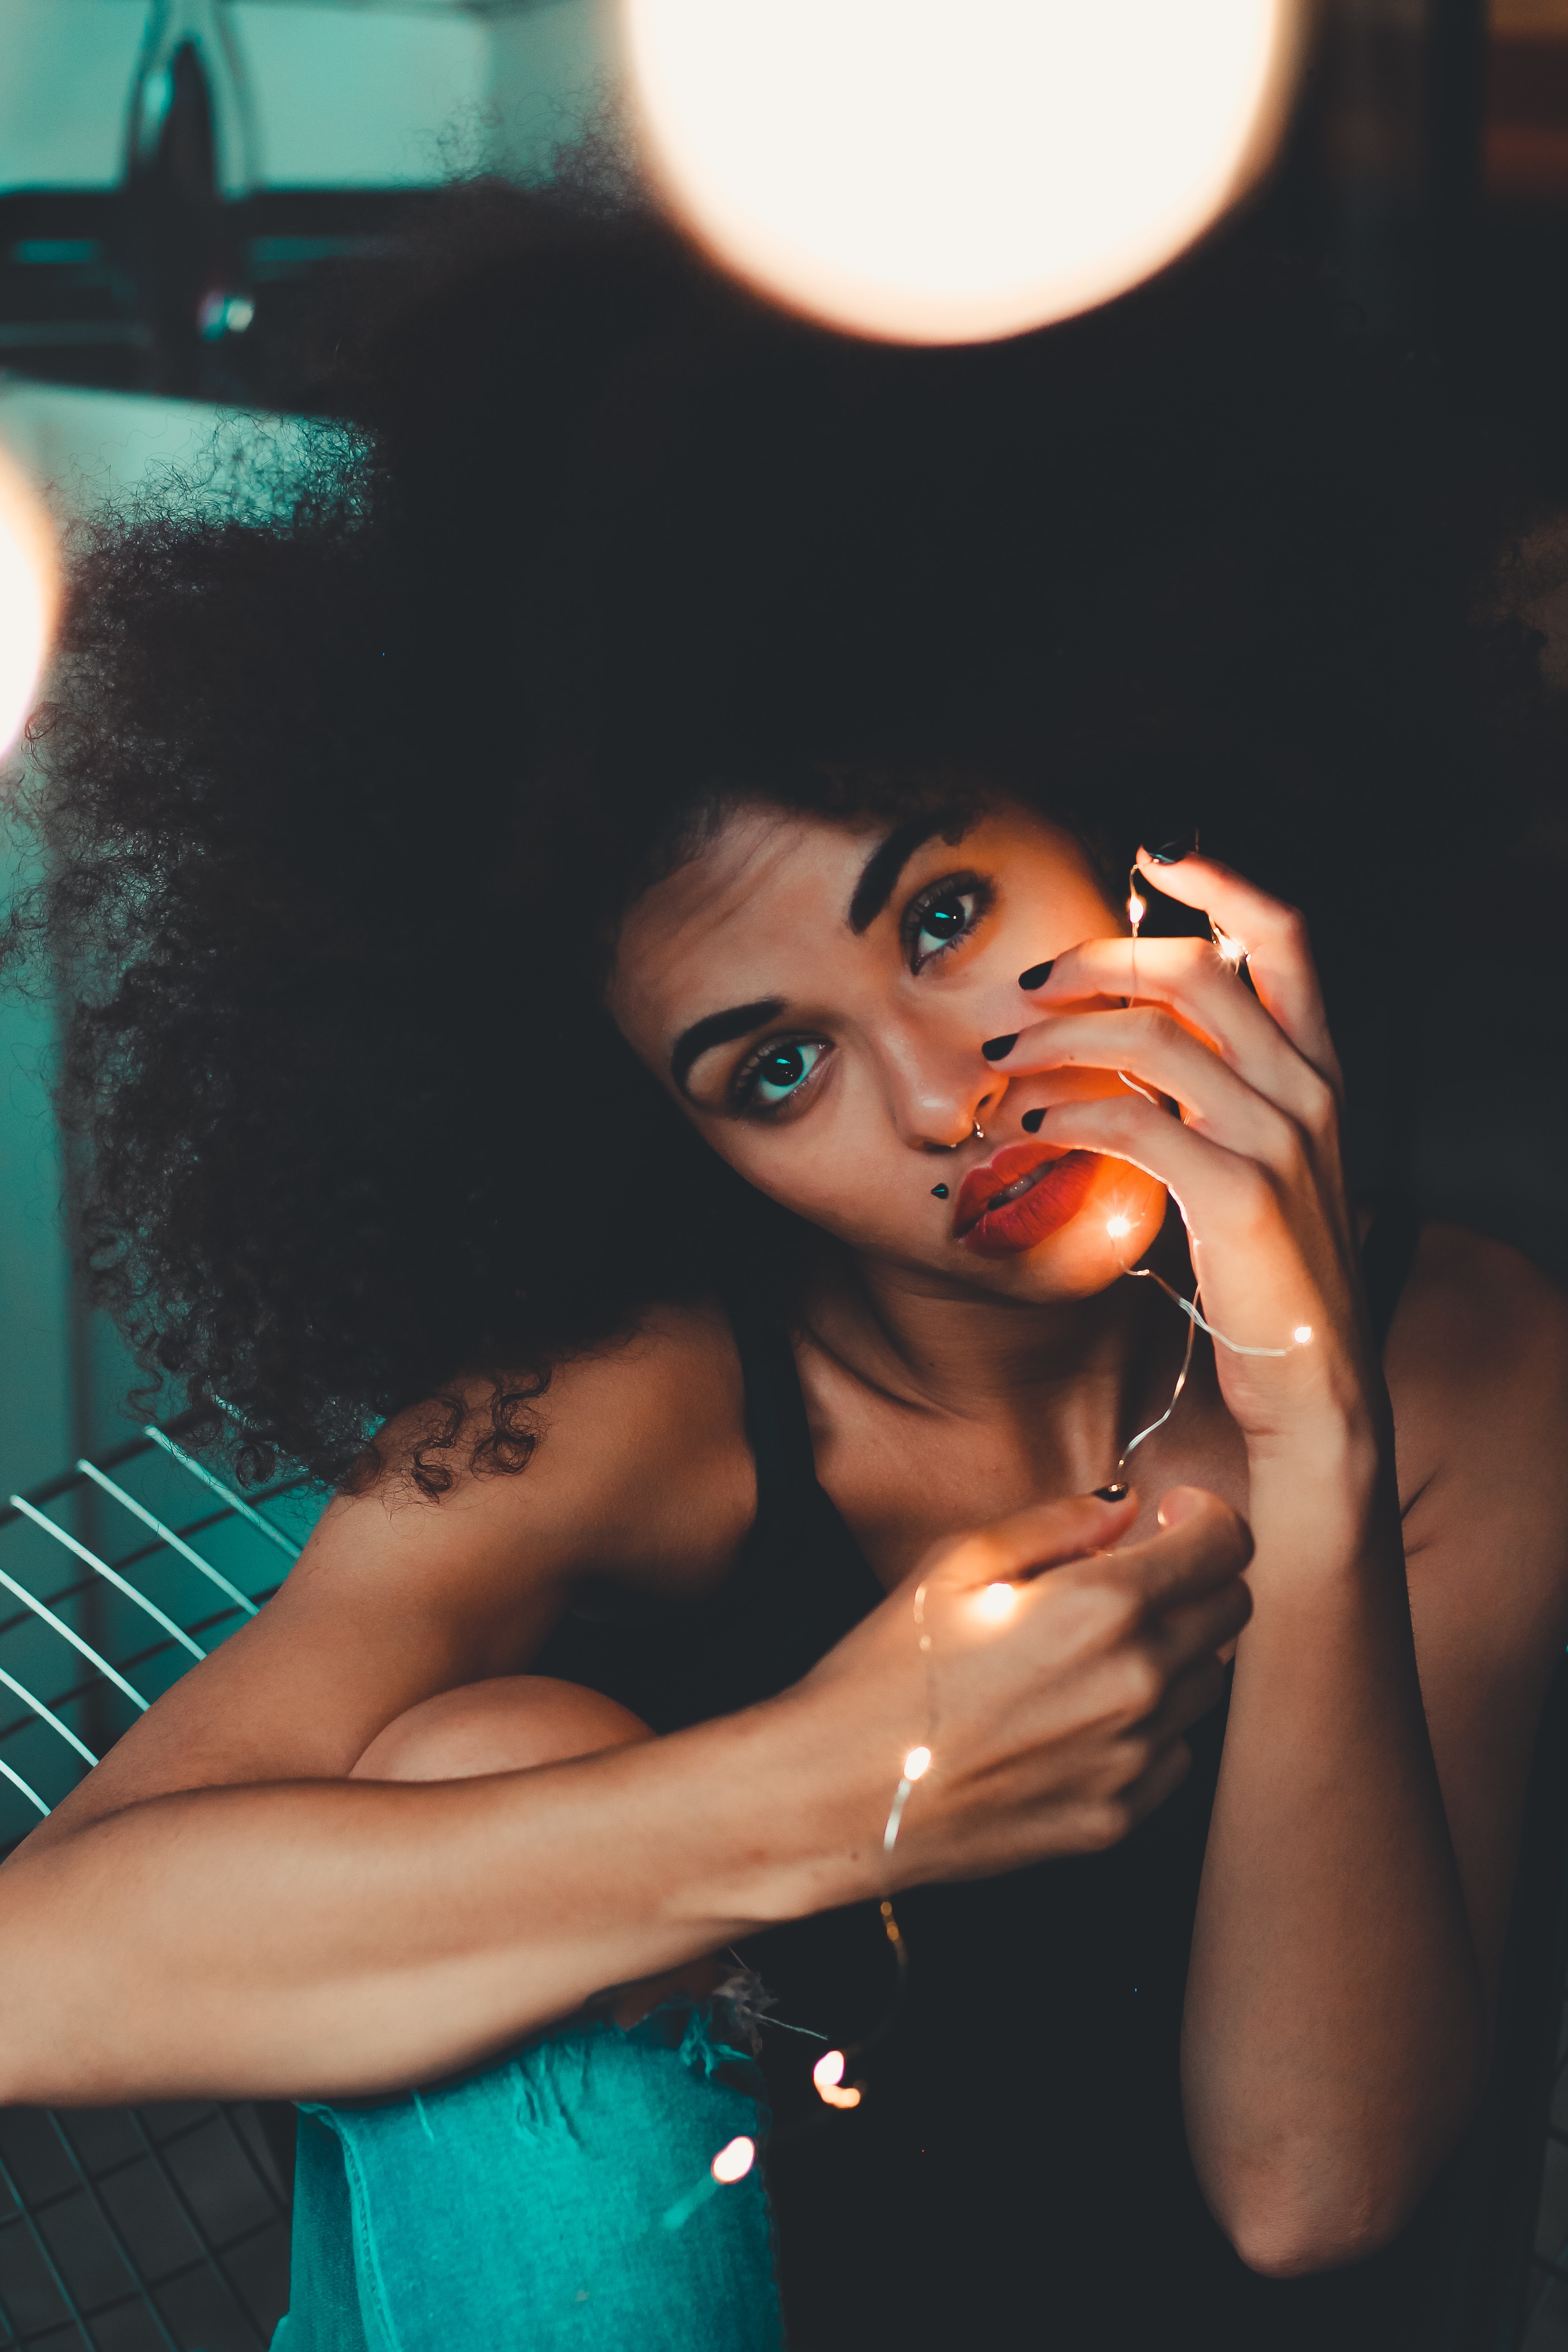
face, water, beauty, head, lip, eye, hand, cool, black hair, photography, fun, finger, mouth, photo shoot, smile, model, leisure, nail, flash photography